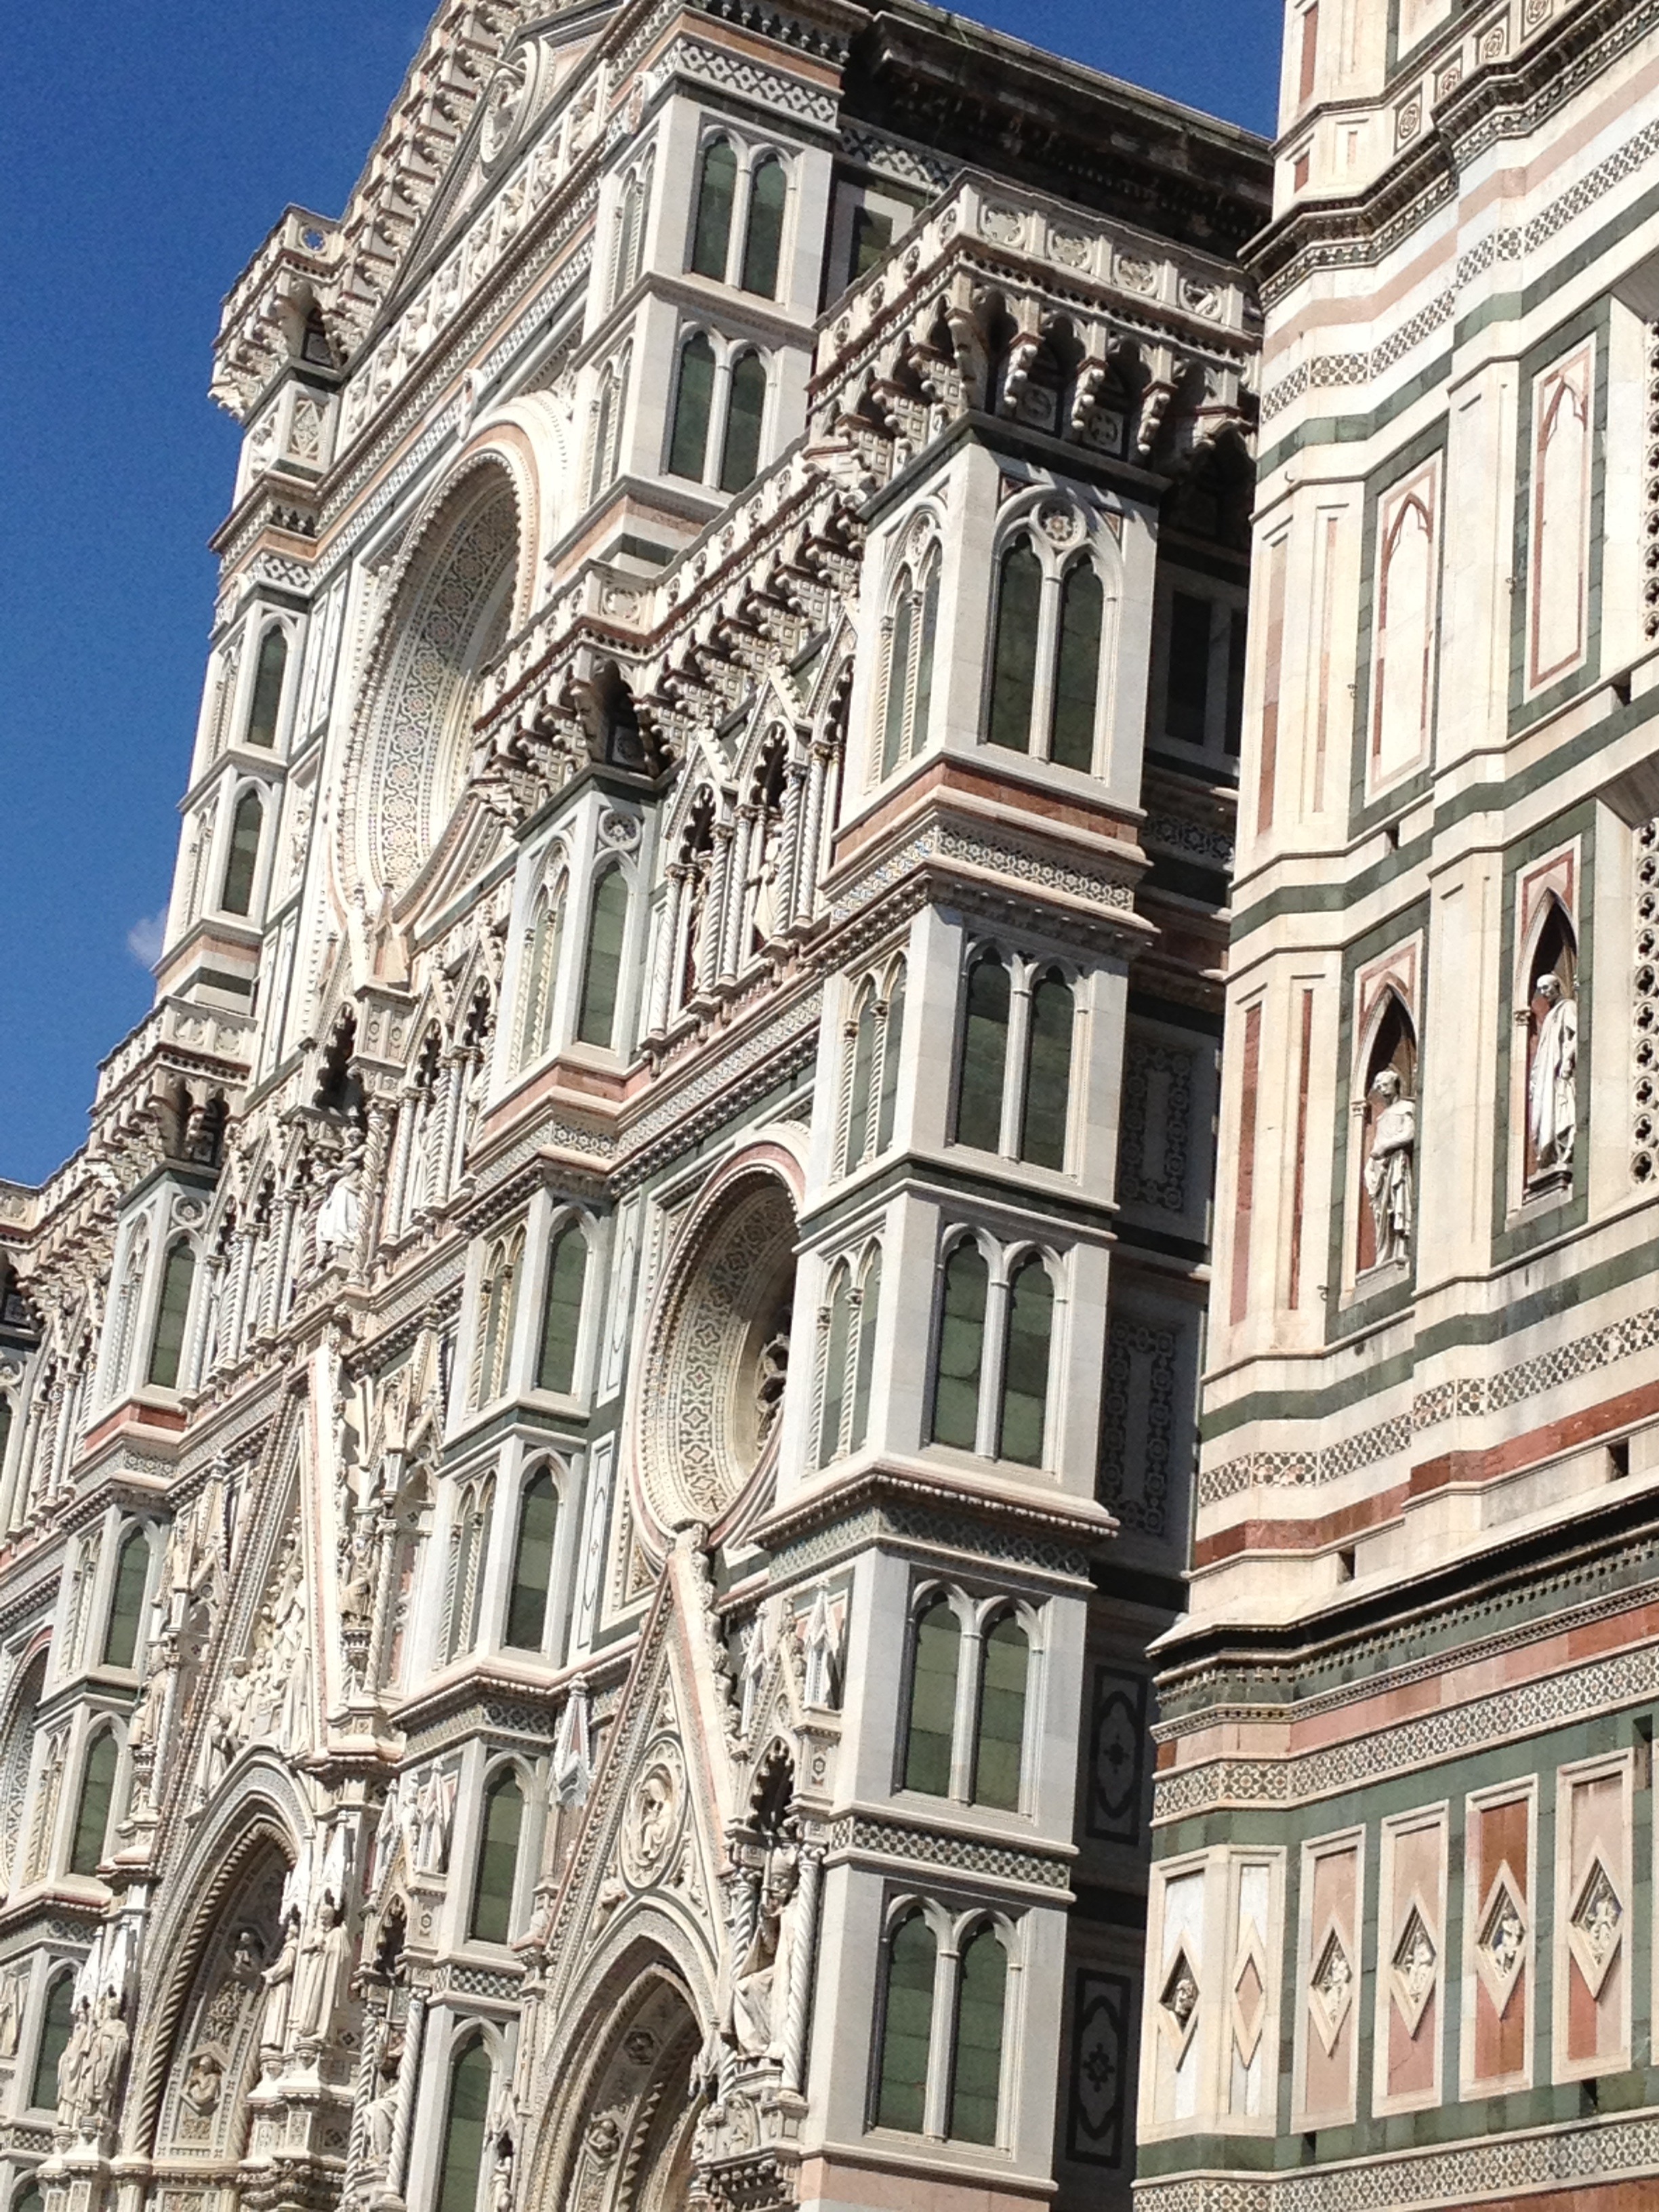
architecture, building, palace, old, skyscraper, tower, religion, landmark, italy, facade, church, cathedral, historic, religious, medieval, worship, famous, metropolis, classical architecture